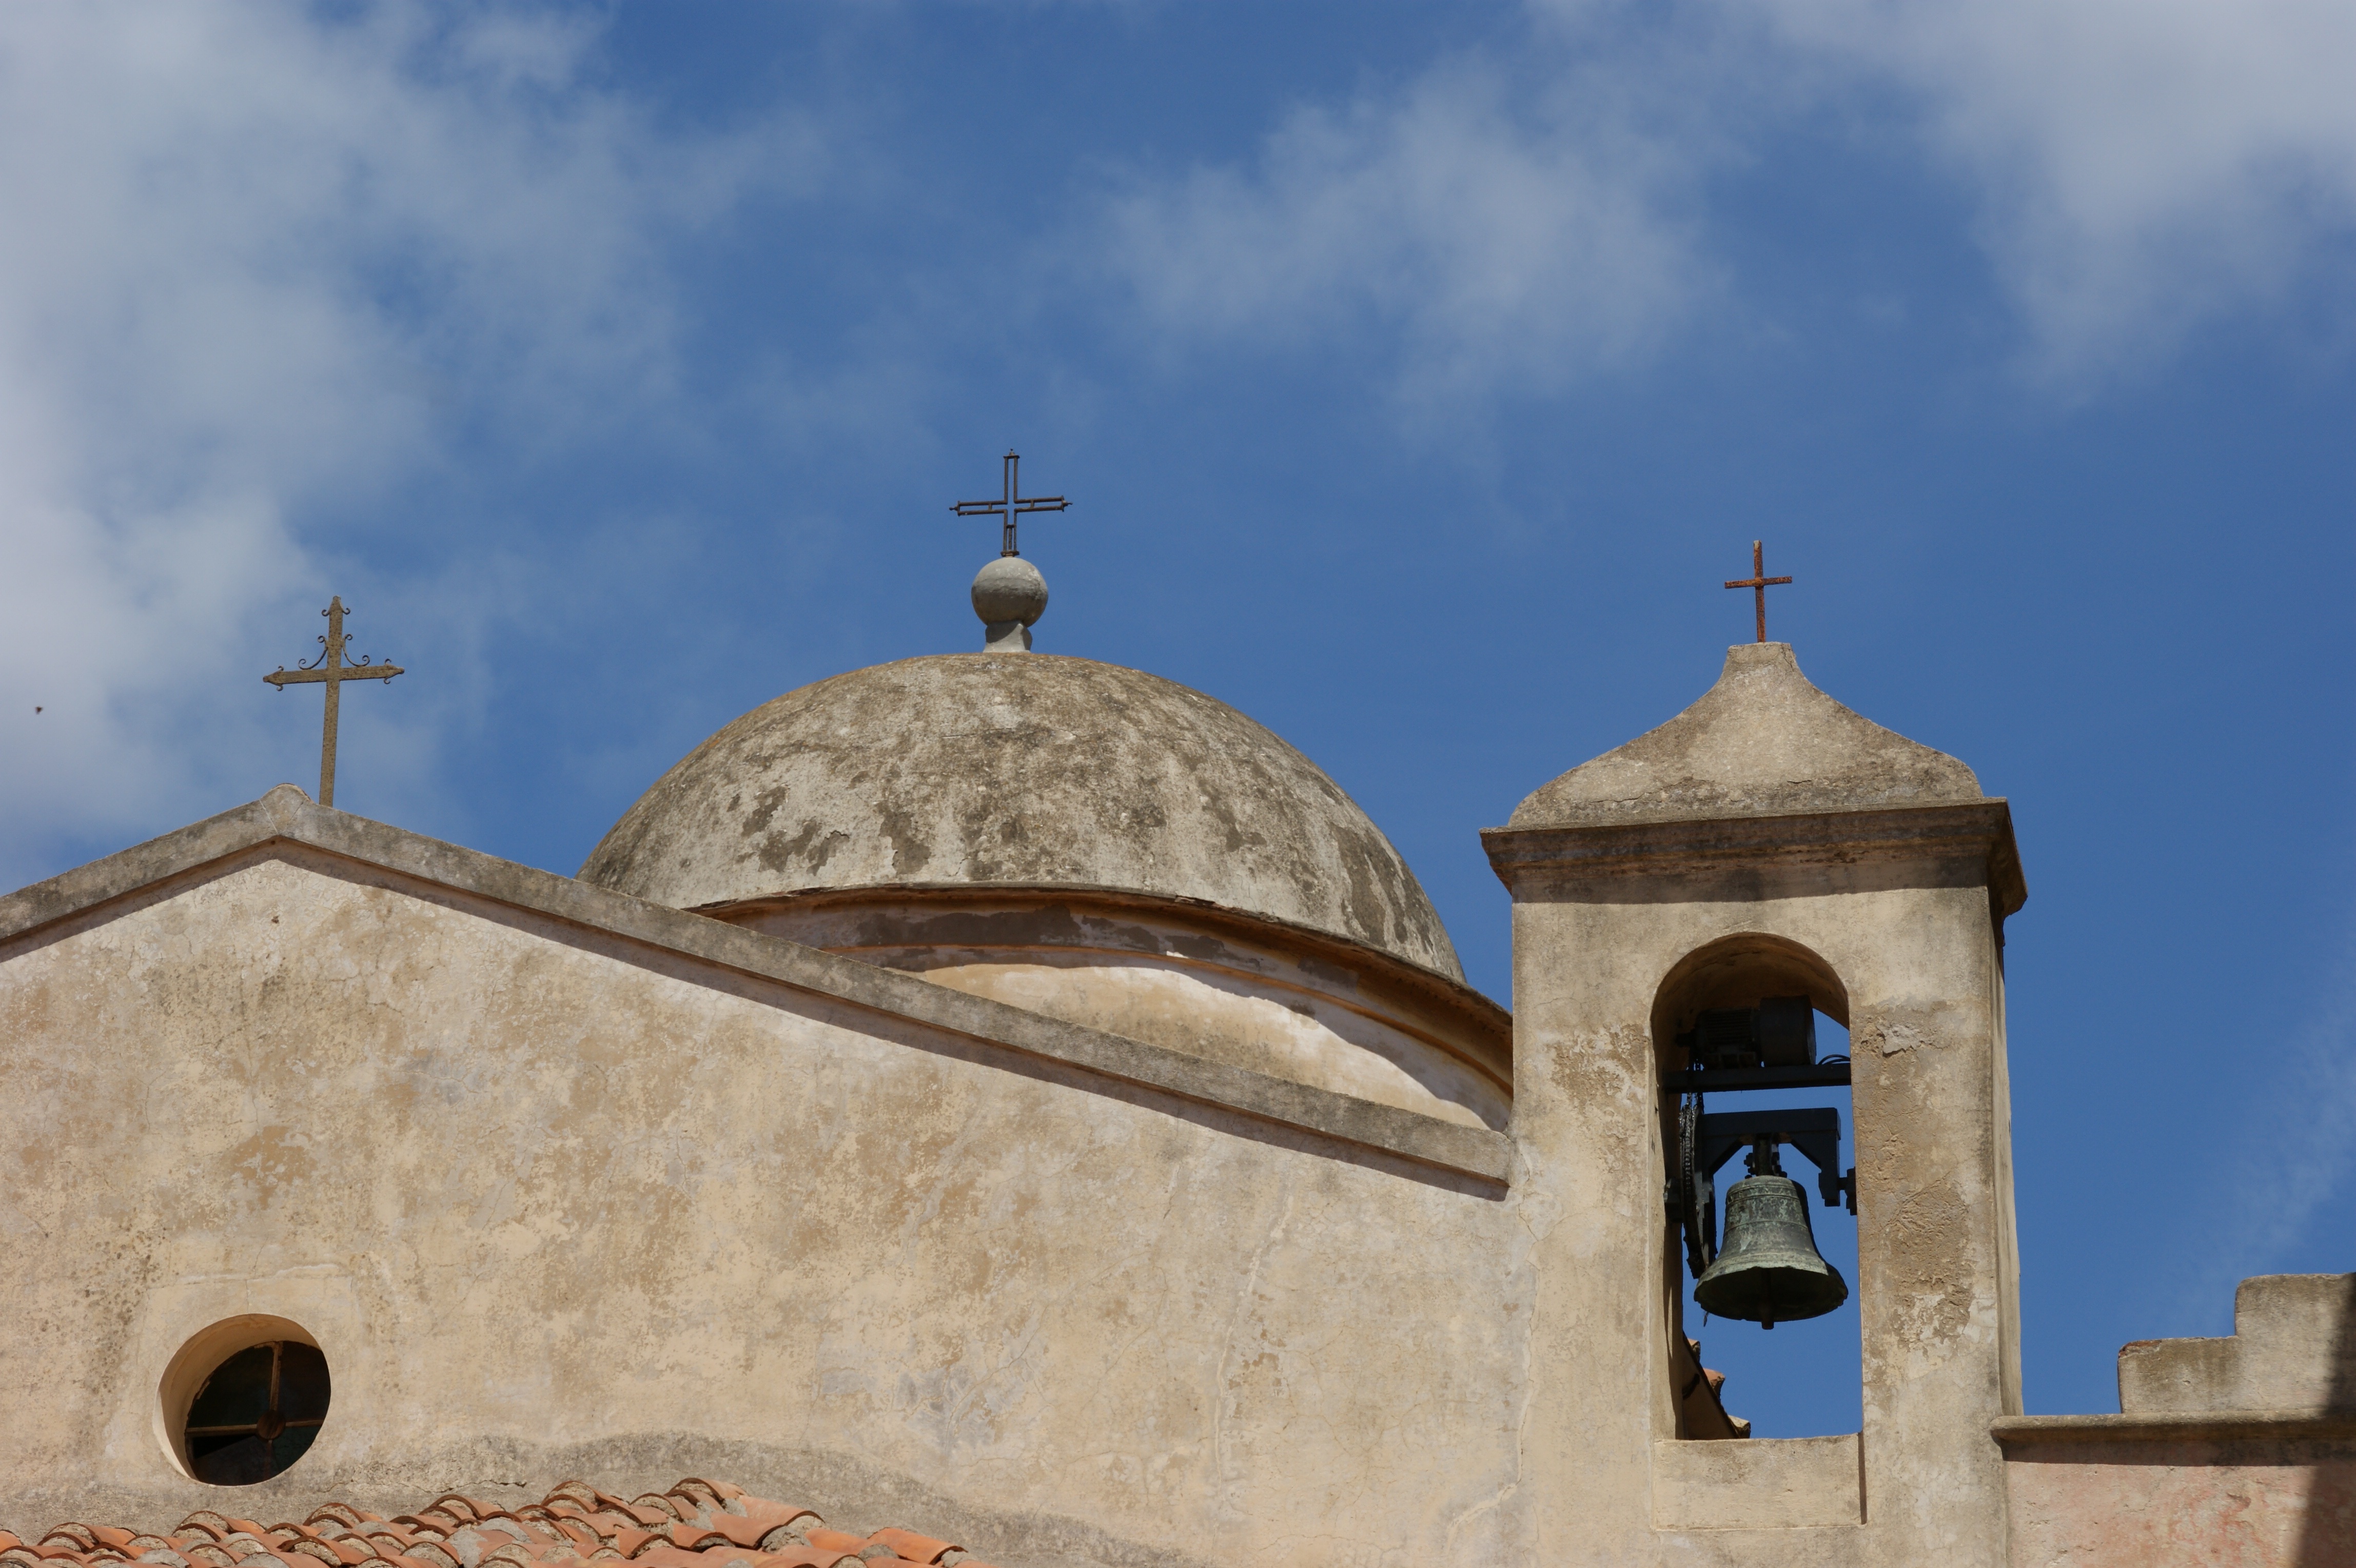
building, summer, religion, church, chapel, place of worship, bell tower, temple, faith, monastery, dome, bells, elba, ancient history, spanish missions in california